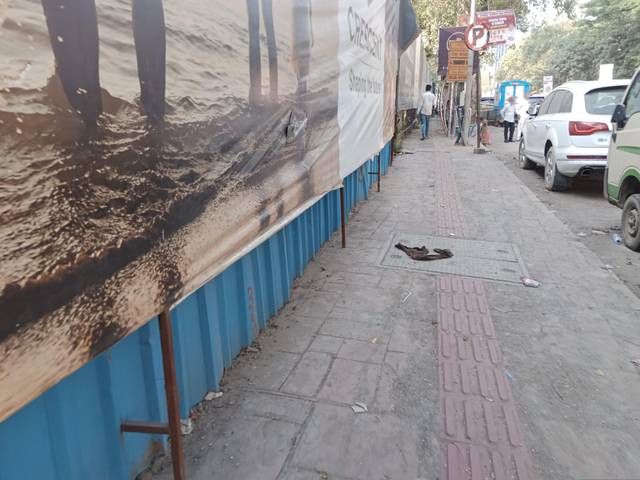
Region: India
Coordinates: 19.146, 72.843